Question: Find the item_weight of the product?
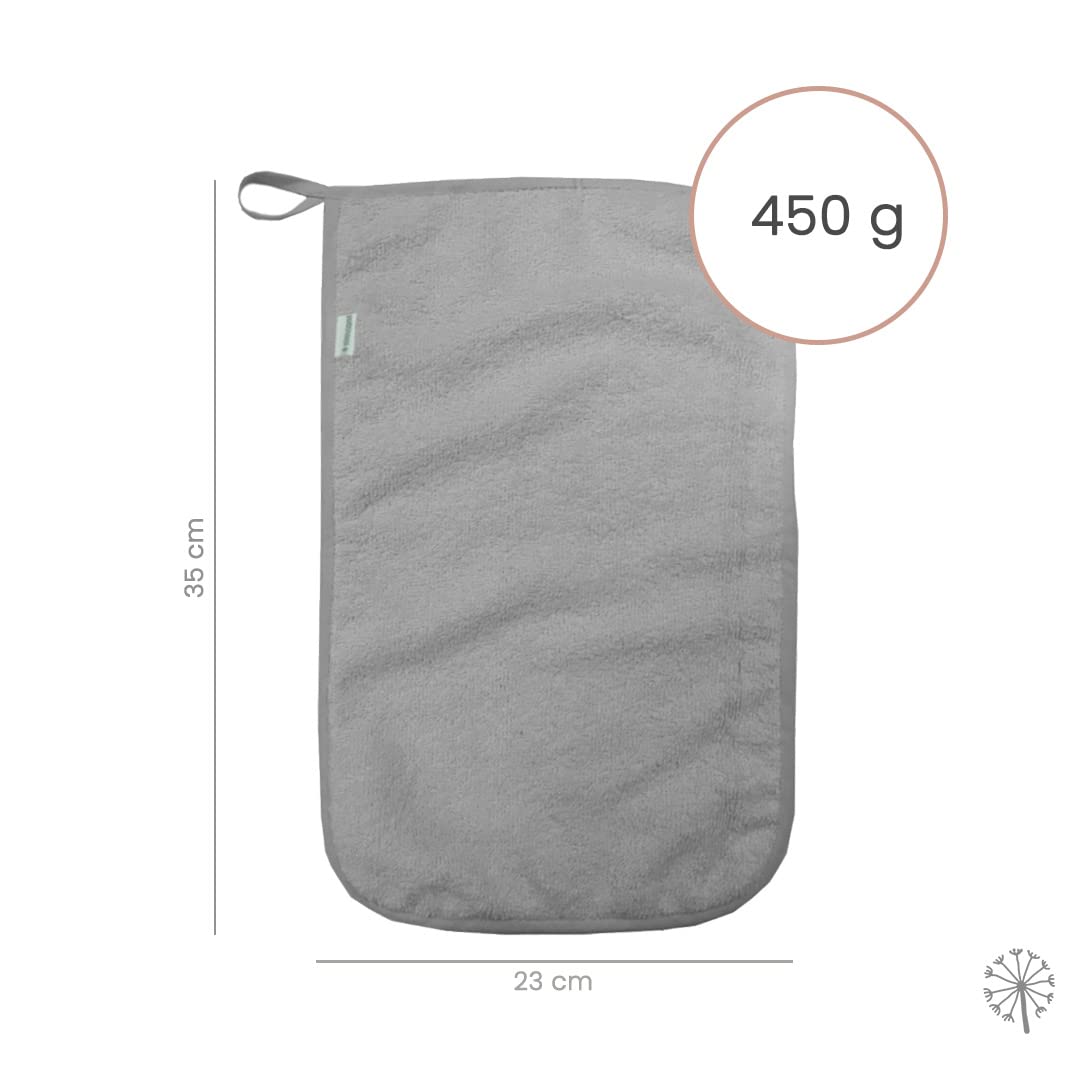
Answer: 450.0 gram